Dolby Digital

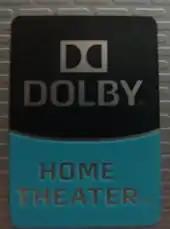
A Dolby home theater badge on a laptop computer

Dolby Digital Live (DDL) is a real-time encoding technology for interactive media such as video games. It converts any audio signals on a PC or game console into a 5.1-channel 16-bit/48 kHz Dolby Digital format at and transports it via a single S/PDIF cable. A similar technology known as DTS Connect is available from competitor DTS. An important benefit of this technology is that it enables the use of digital multichannel sound with consumer sound cards, which are otherwise limited to digital PCM stereo or analog multichannel sound because S/PDIF over RCA, BNC, and TOSLINK can only support two-channel PCM, Dolby Digital multichannel audio, and DTS multichannel audio. HDMI was later introduced, and it can carry uncompressed multichannel PCM, lossless compressed multichannel audio, and lossy compressed digital audio. However, Dolby Digital Live is still useful with HDMI to allow transport of multichannel audio over HDMI to devices that are unable to handle uncompressed multichannel PCM.